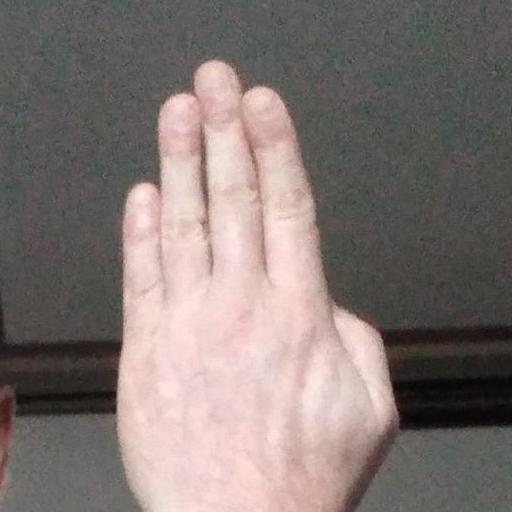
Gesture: stop_inverted